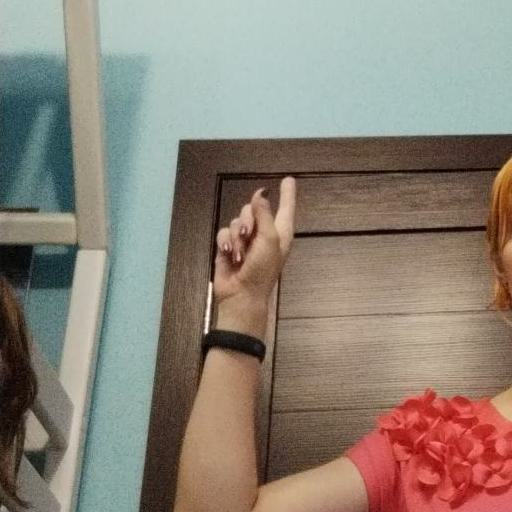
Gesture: one